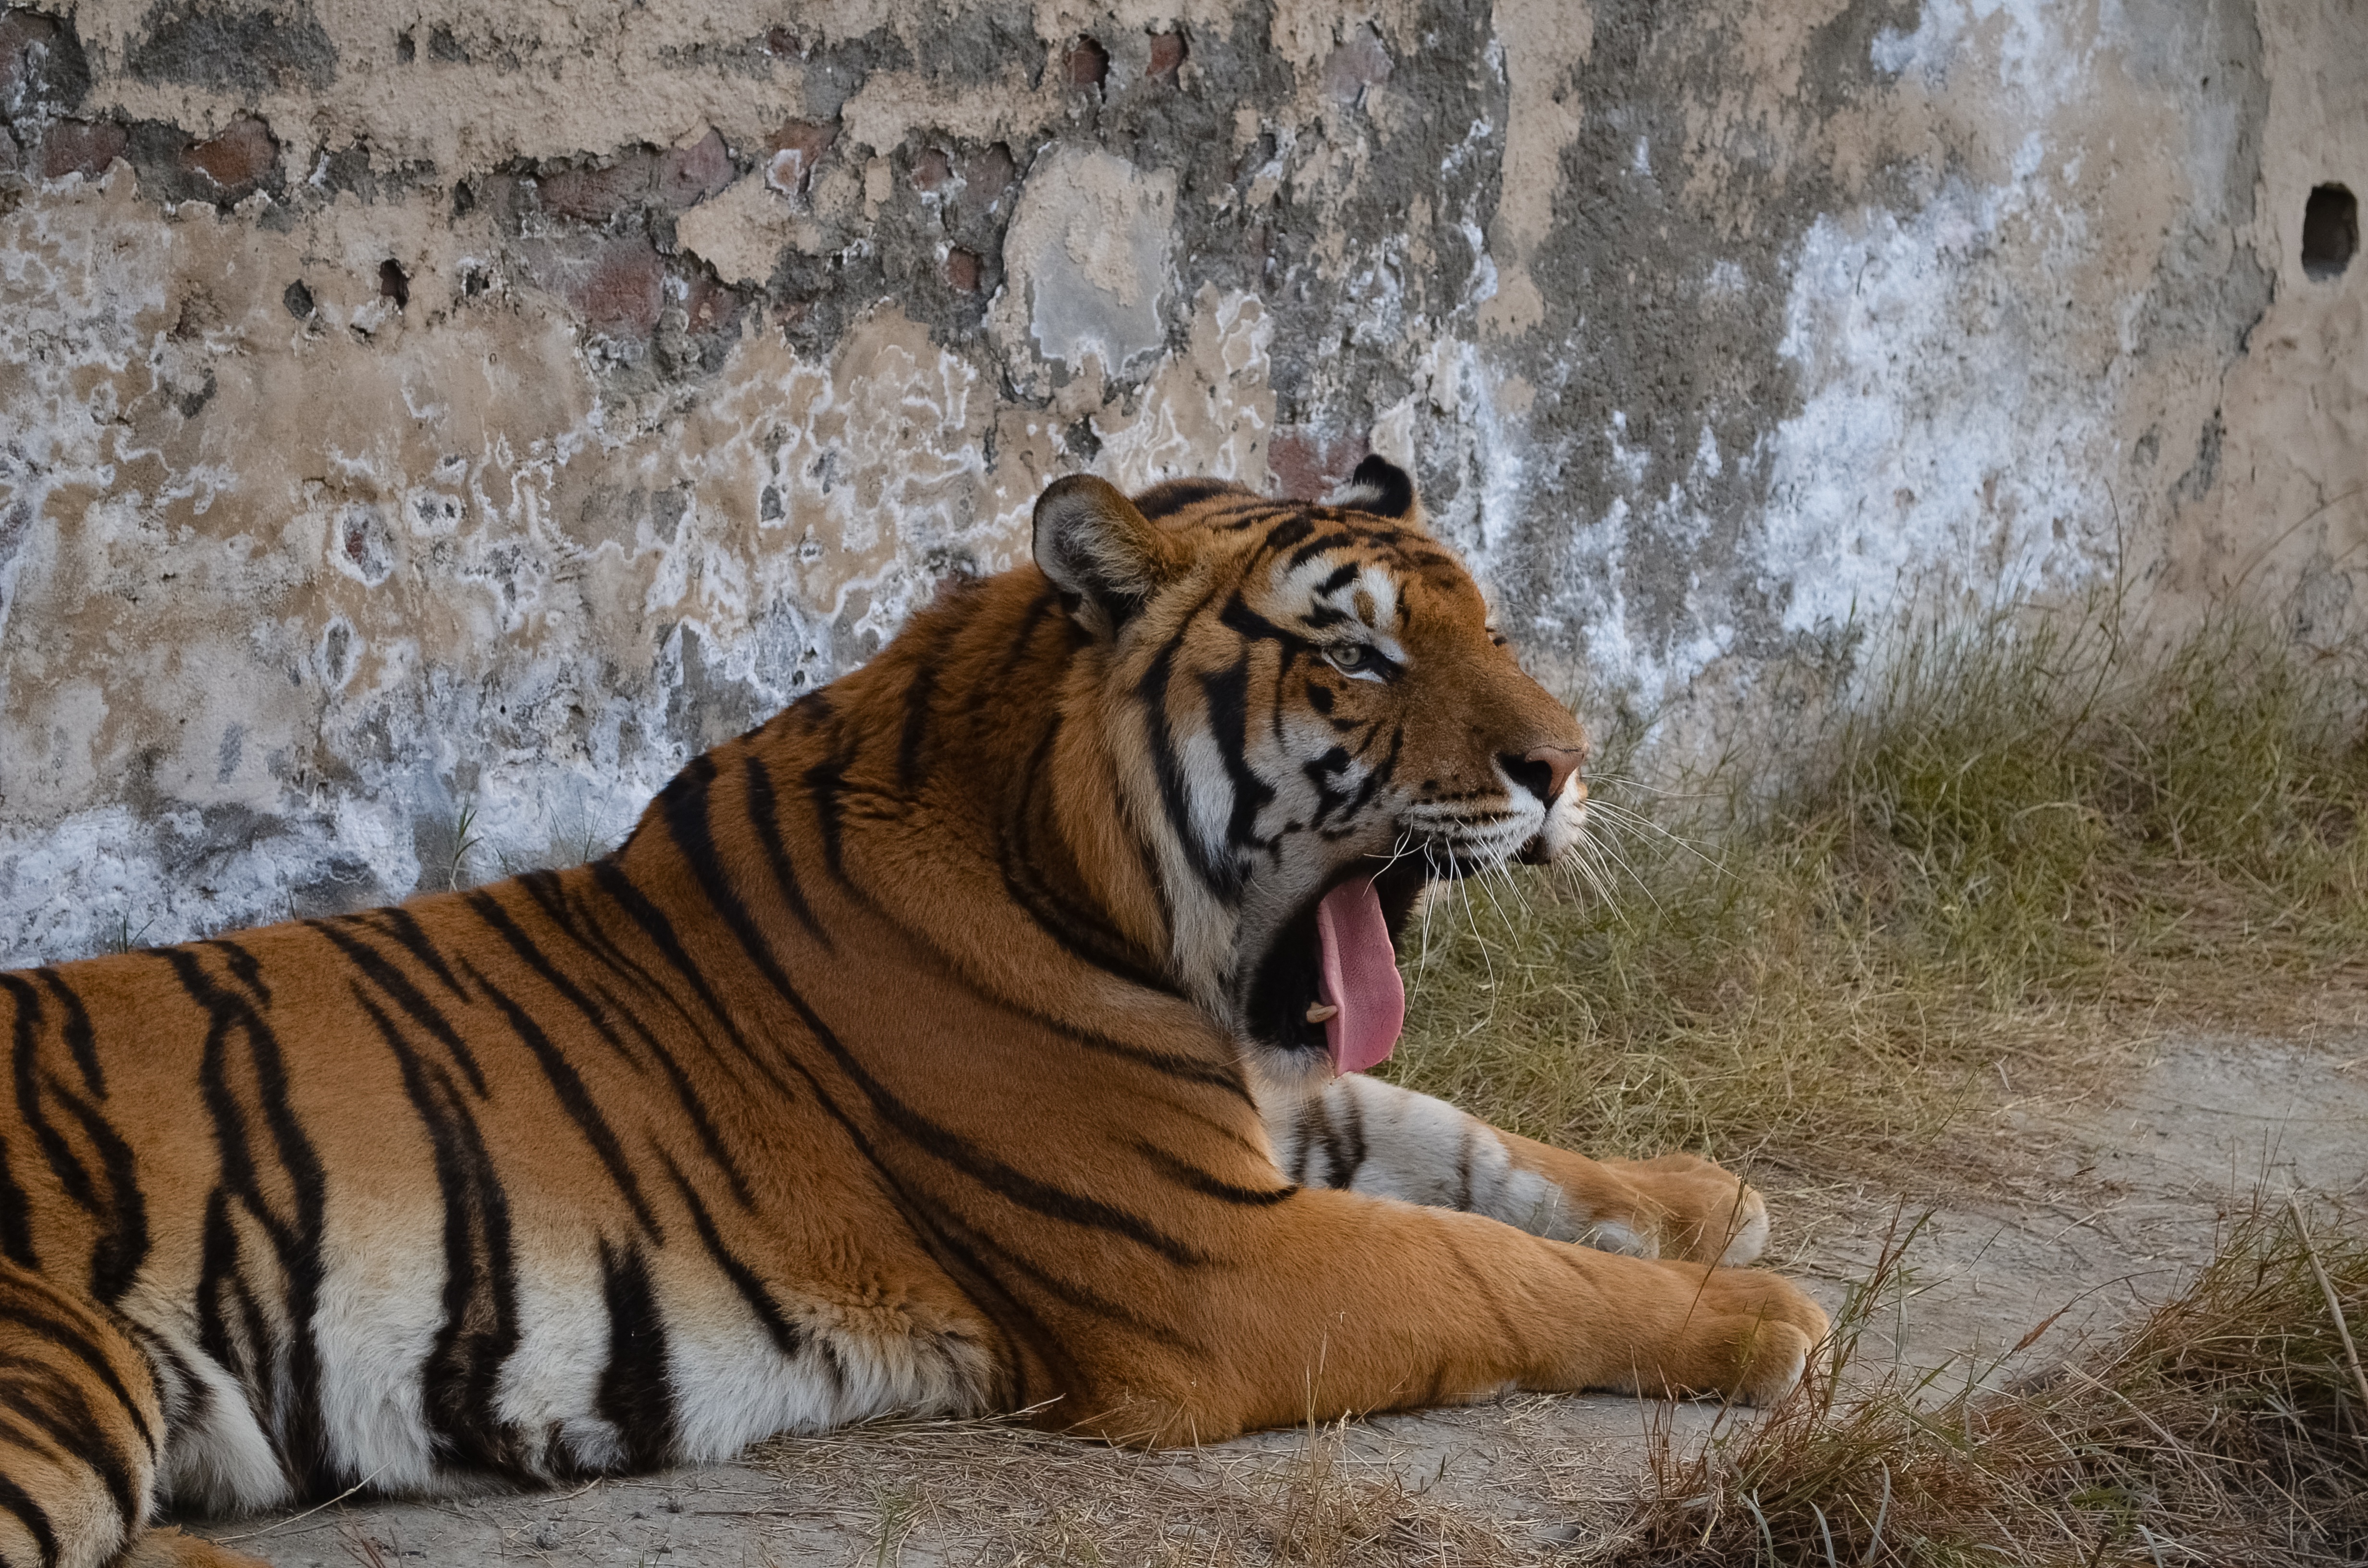
nature, animal, recreation, wildlife, wild, zoo, fur, jungle, cat, mammal, asia, fauna, striped, tiger, expression, hunter, safari, pakistan, zoo animals, bengal, big cats, jungle animals, lahore, cat like mammal